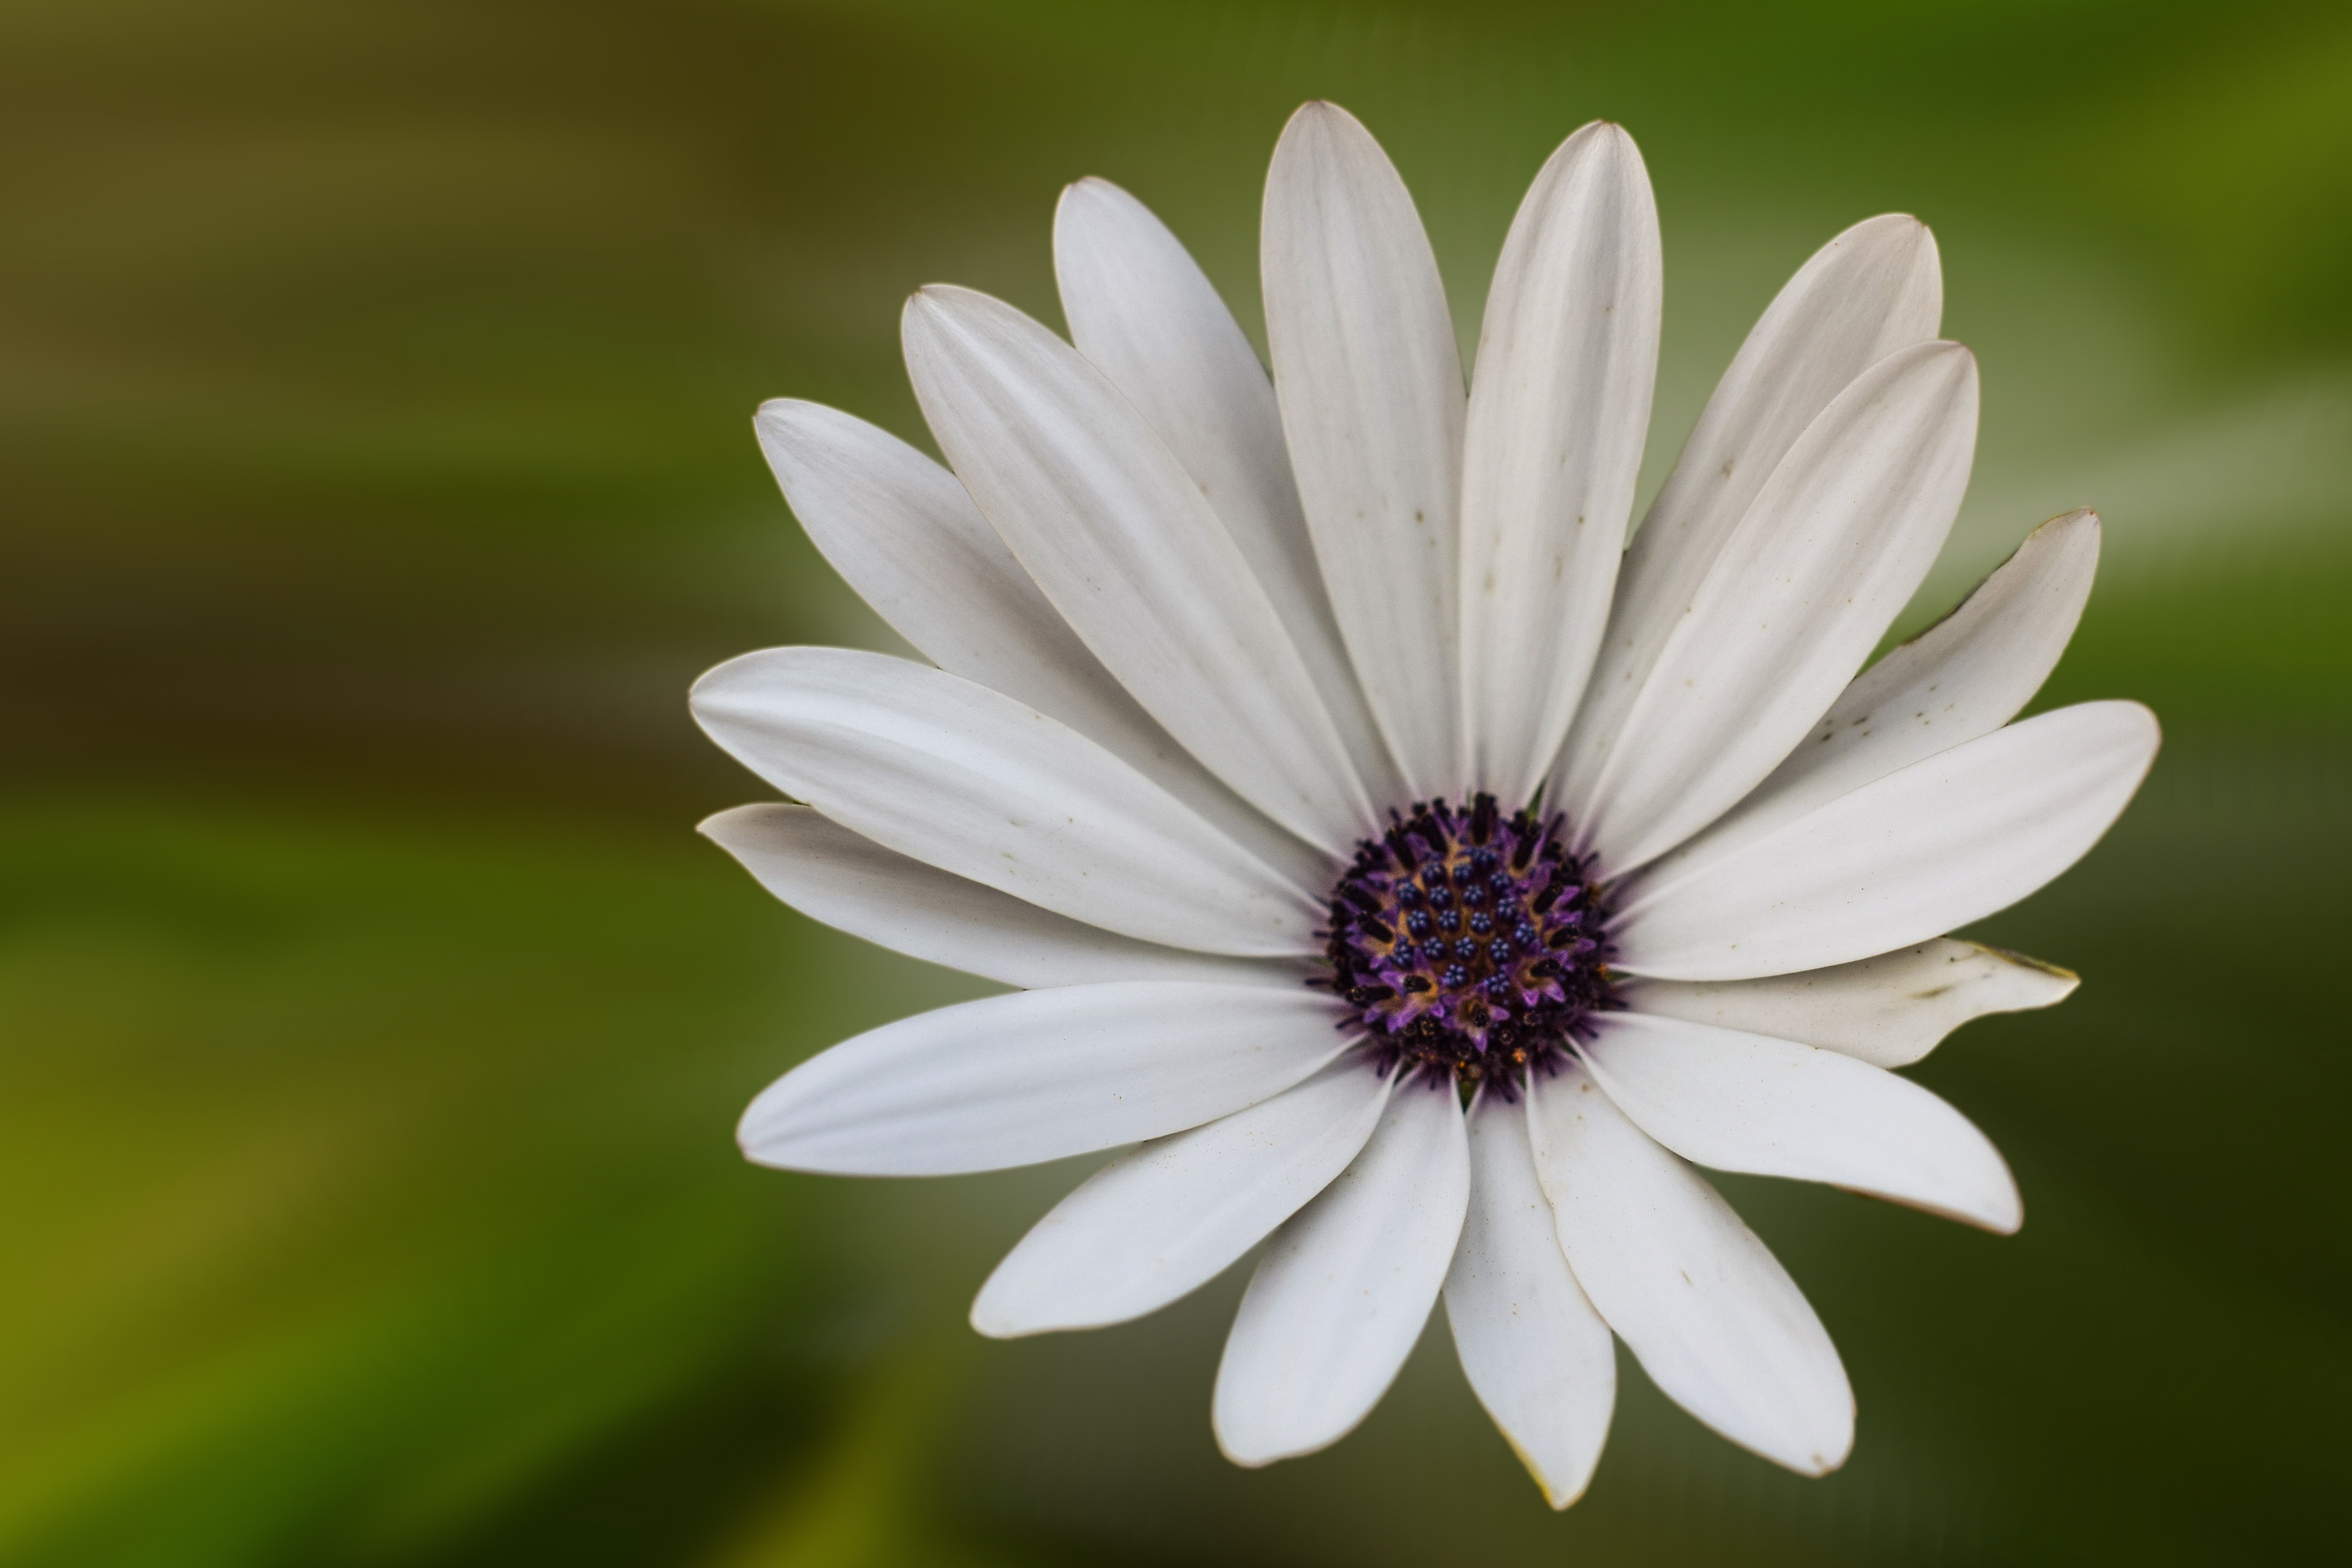
blossom, plant, white, flower, petal, bloom, daisy, spring, flora, wildflower, close up, macro photography, white blossom, daisy family, annual plant, plant stem, computer wallpaper, mage rides